Governor of Maryland

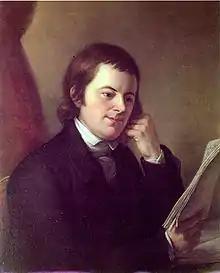
Thomas Johnson, the first governor of Maryland after independence. He served from 1777 to 1779.

During the colonial period, Maryland's proprietors, the Barons and Lords of Baltimore, who generally remained in the Kingdom of England, chose who would serve as the proprietary governor of Maryland on their behalf. Leonard Calvert (1606–1647), youngest brother of the second Lord Baltimore, Cecilius Calvert (1605–1675), and the first lord proprietor, came with the first settlers in March 1634 to serve as the first governor of the colonial Province of Maryland until his death in 1647. Between 1692, when the Baltimores lost control, and 1715, Maryland was a direct royal colony, and the governor was appointed by the British monarch. The Lords of Baltimore regained their royal charter in 1715, under the British monarchs of the House of Hanover, and then under the fifth and sixth Lord Baltimores, they resumed choosing the governors until the beginning of the American Revolution (1775–1783). The first governor of an independent state chosen to break this chain of colonial governors was Thomas Johnson (1732–1819) of Frederick County, who took office on March 21, 1777.